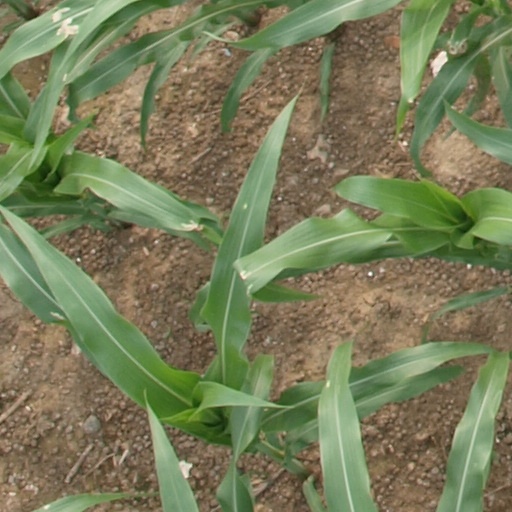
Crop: maize; corn